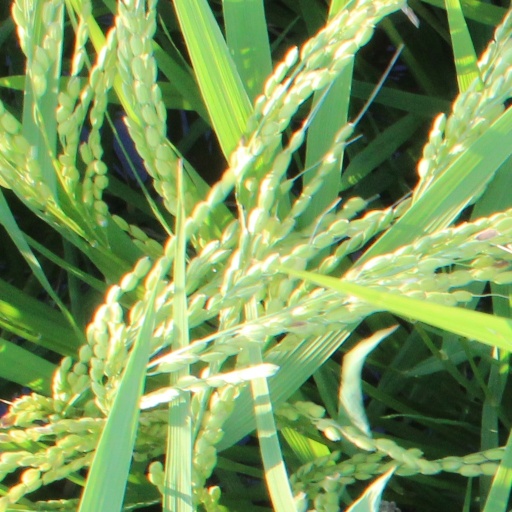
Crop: rice